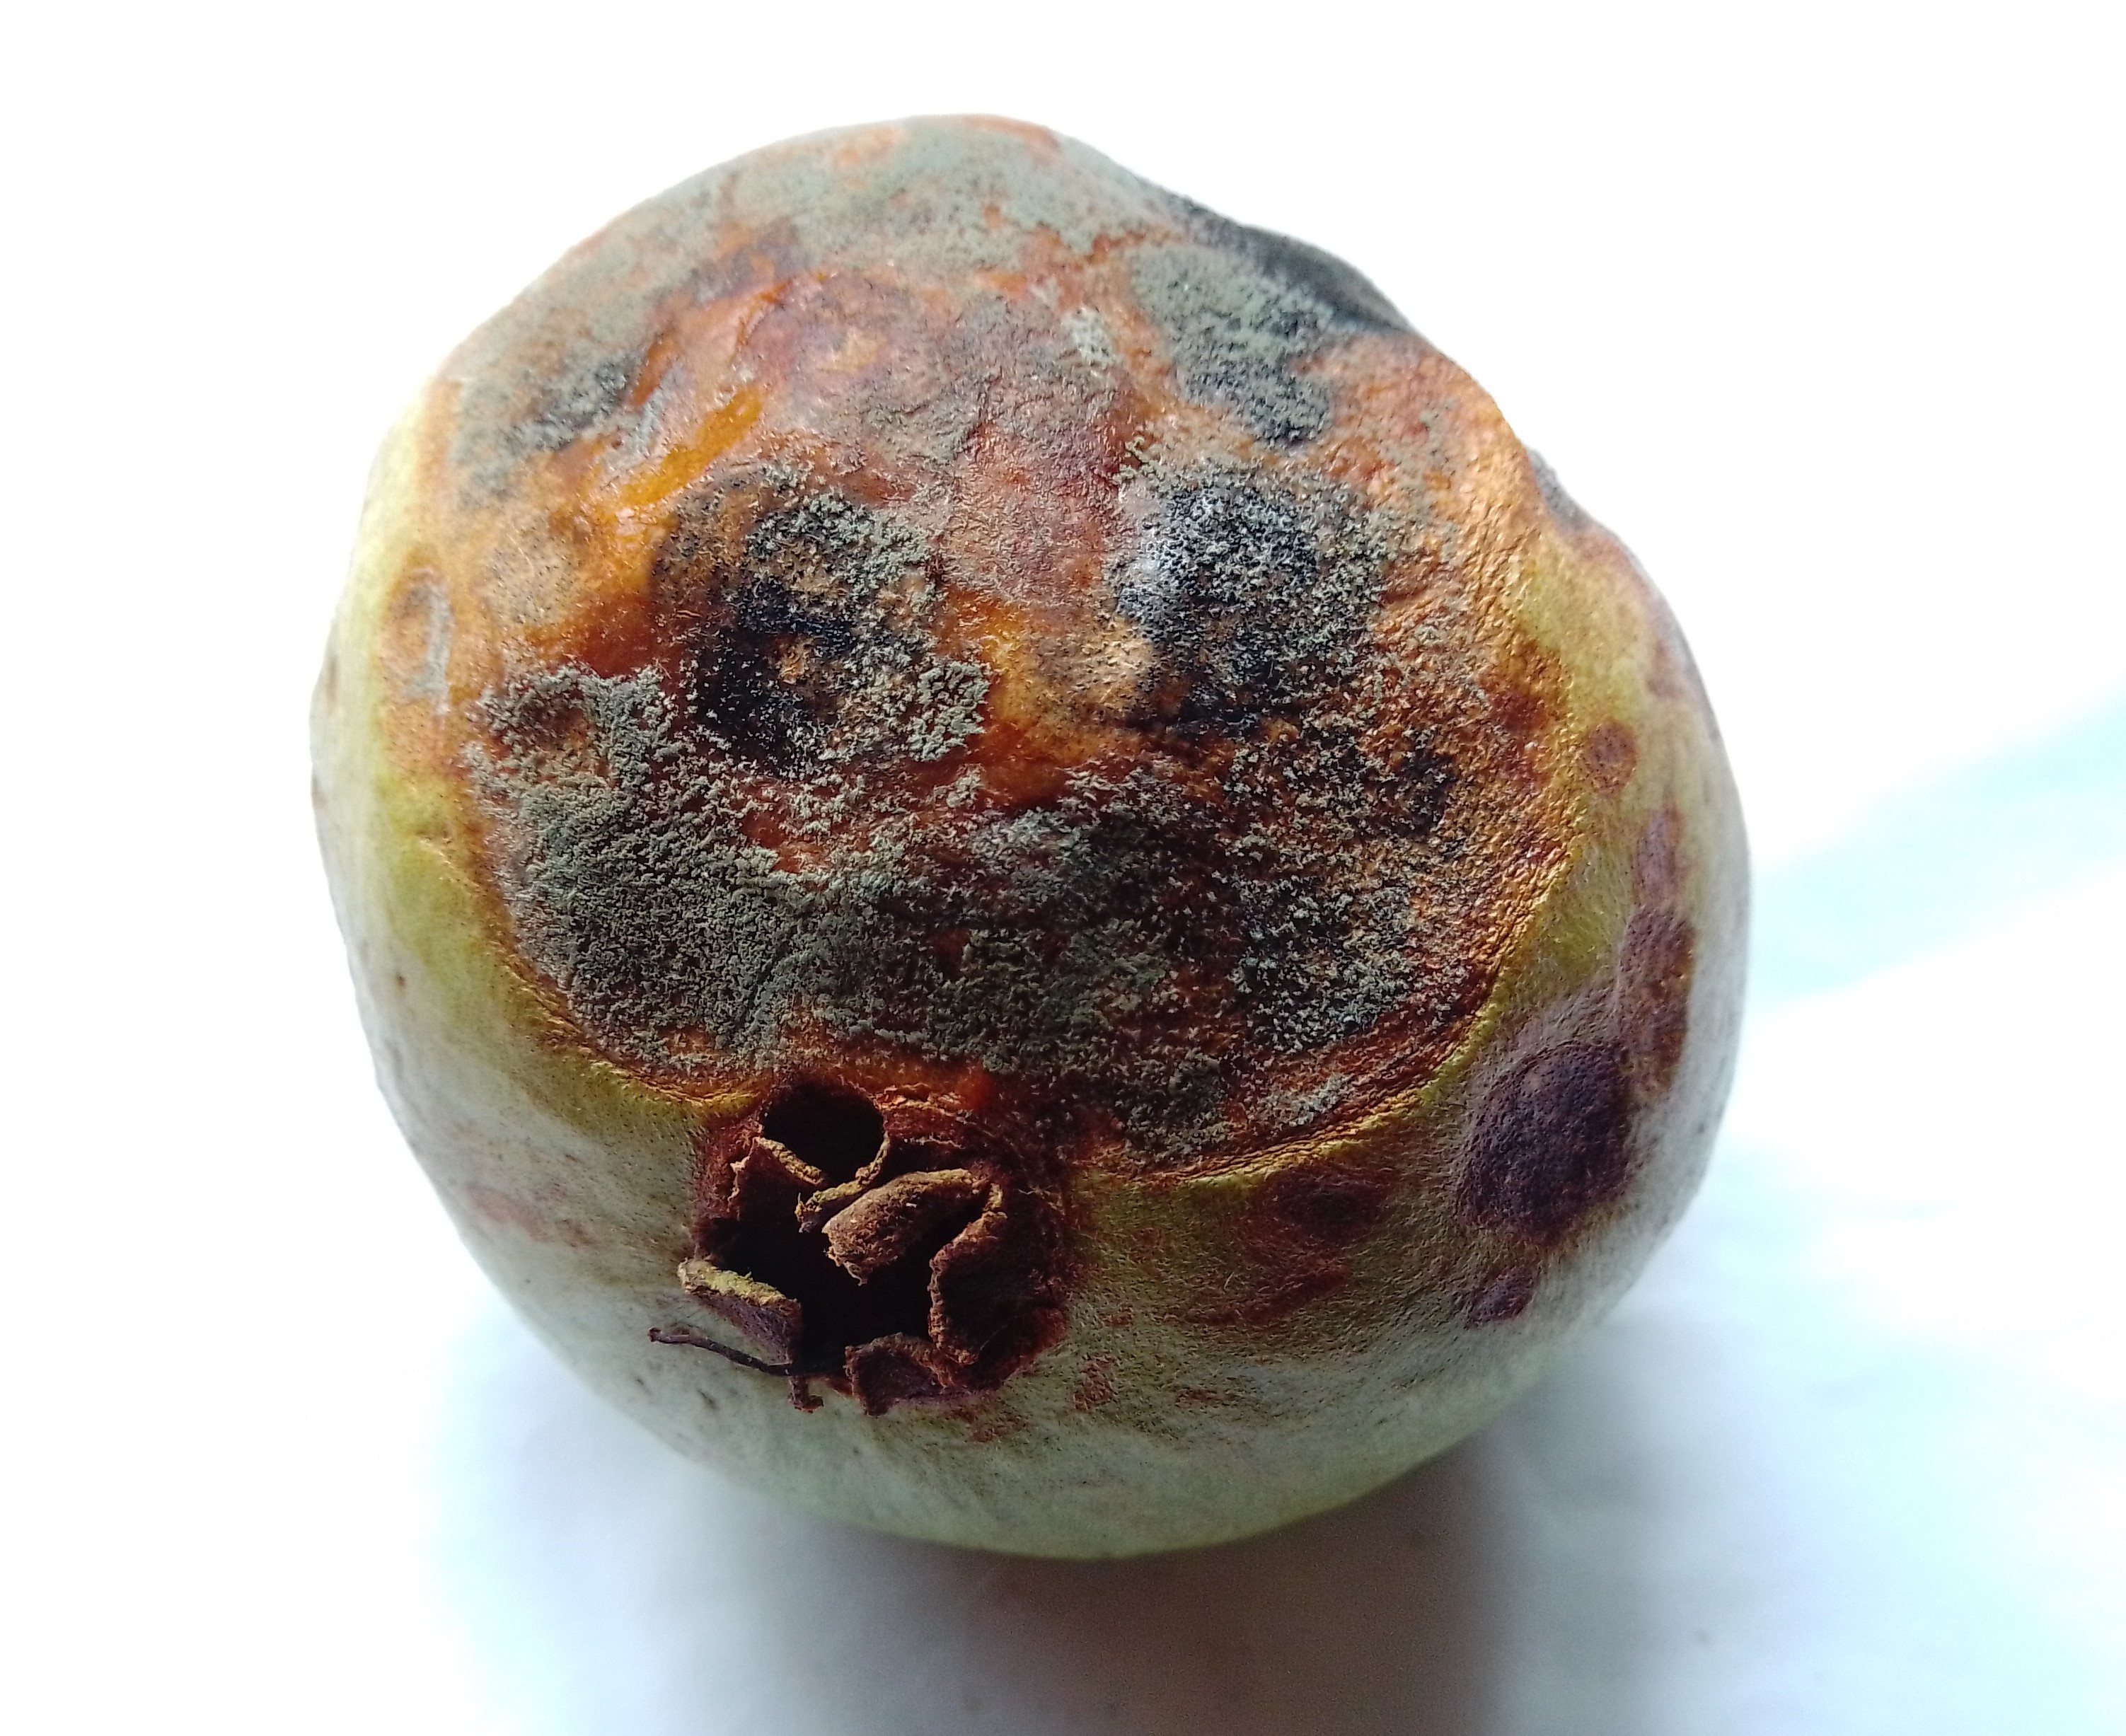
Fruit: guava
Condition: rotten